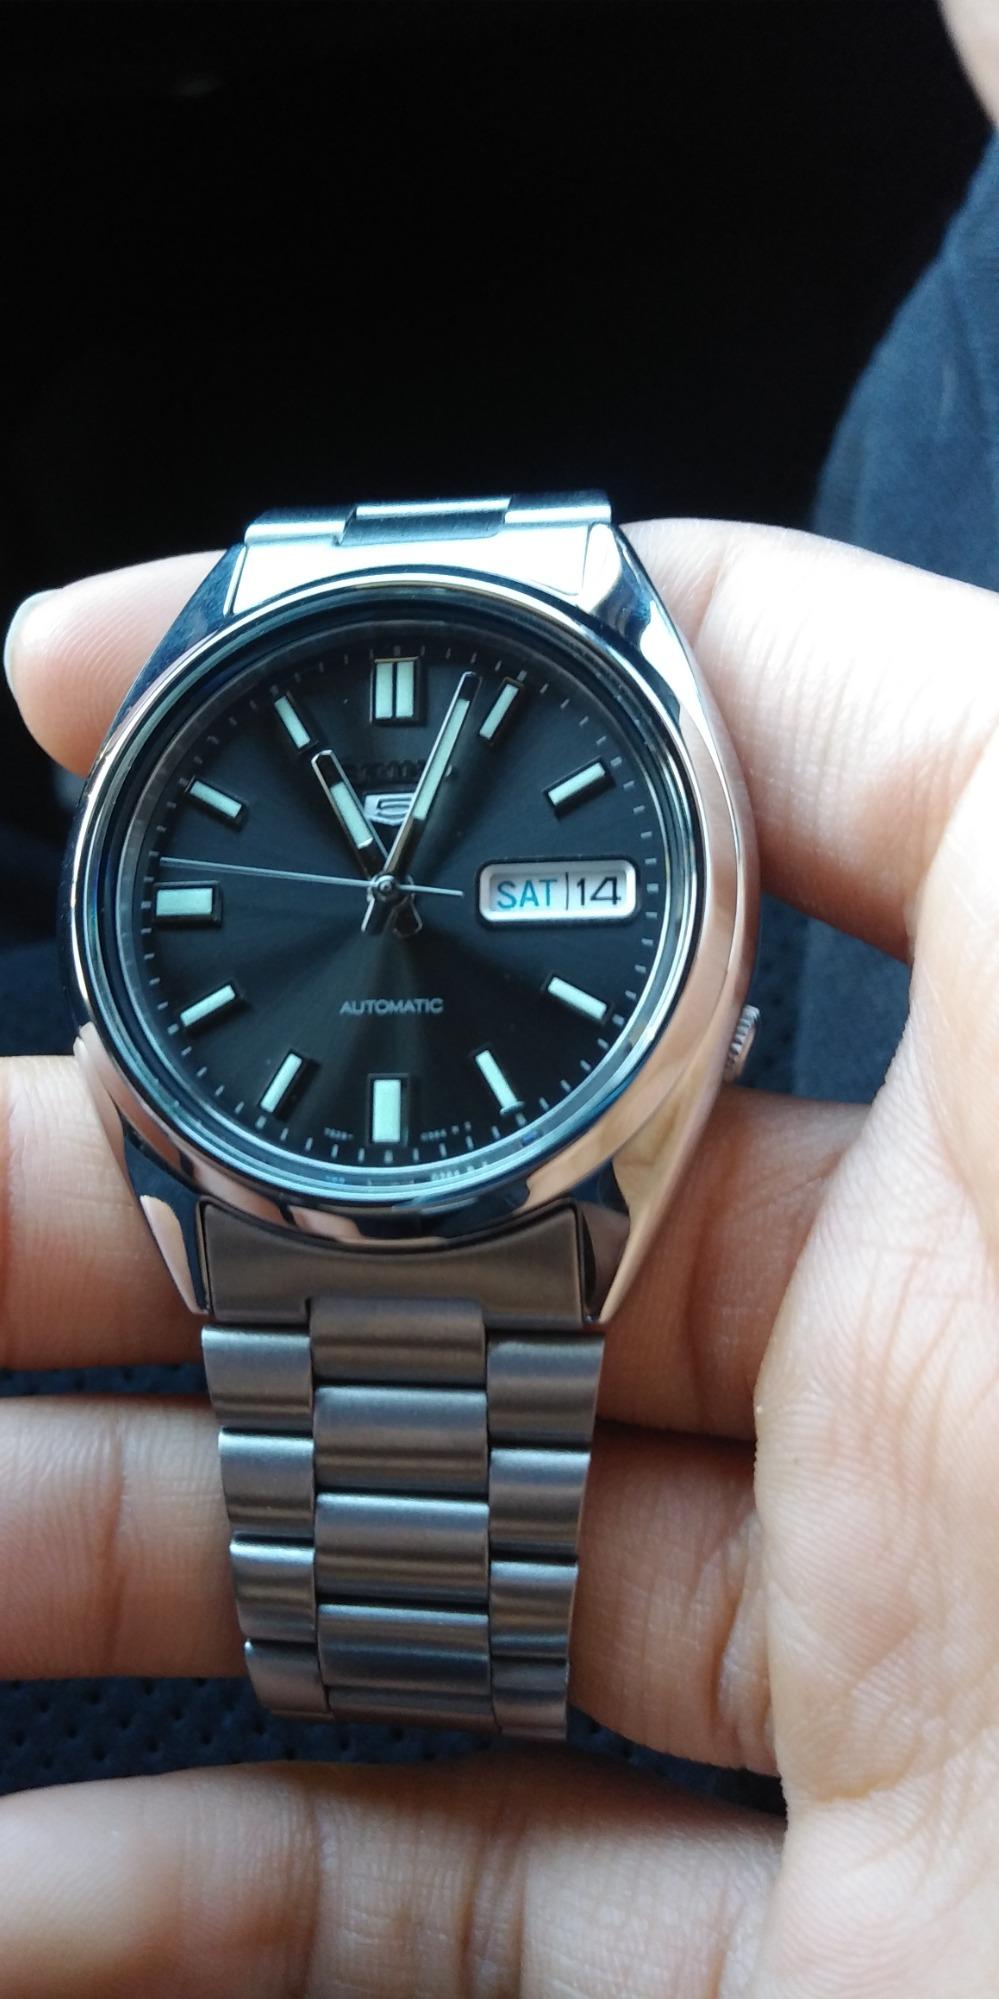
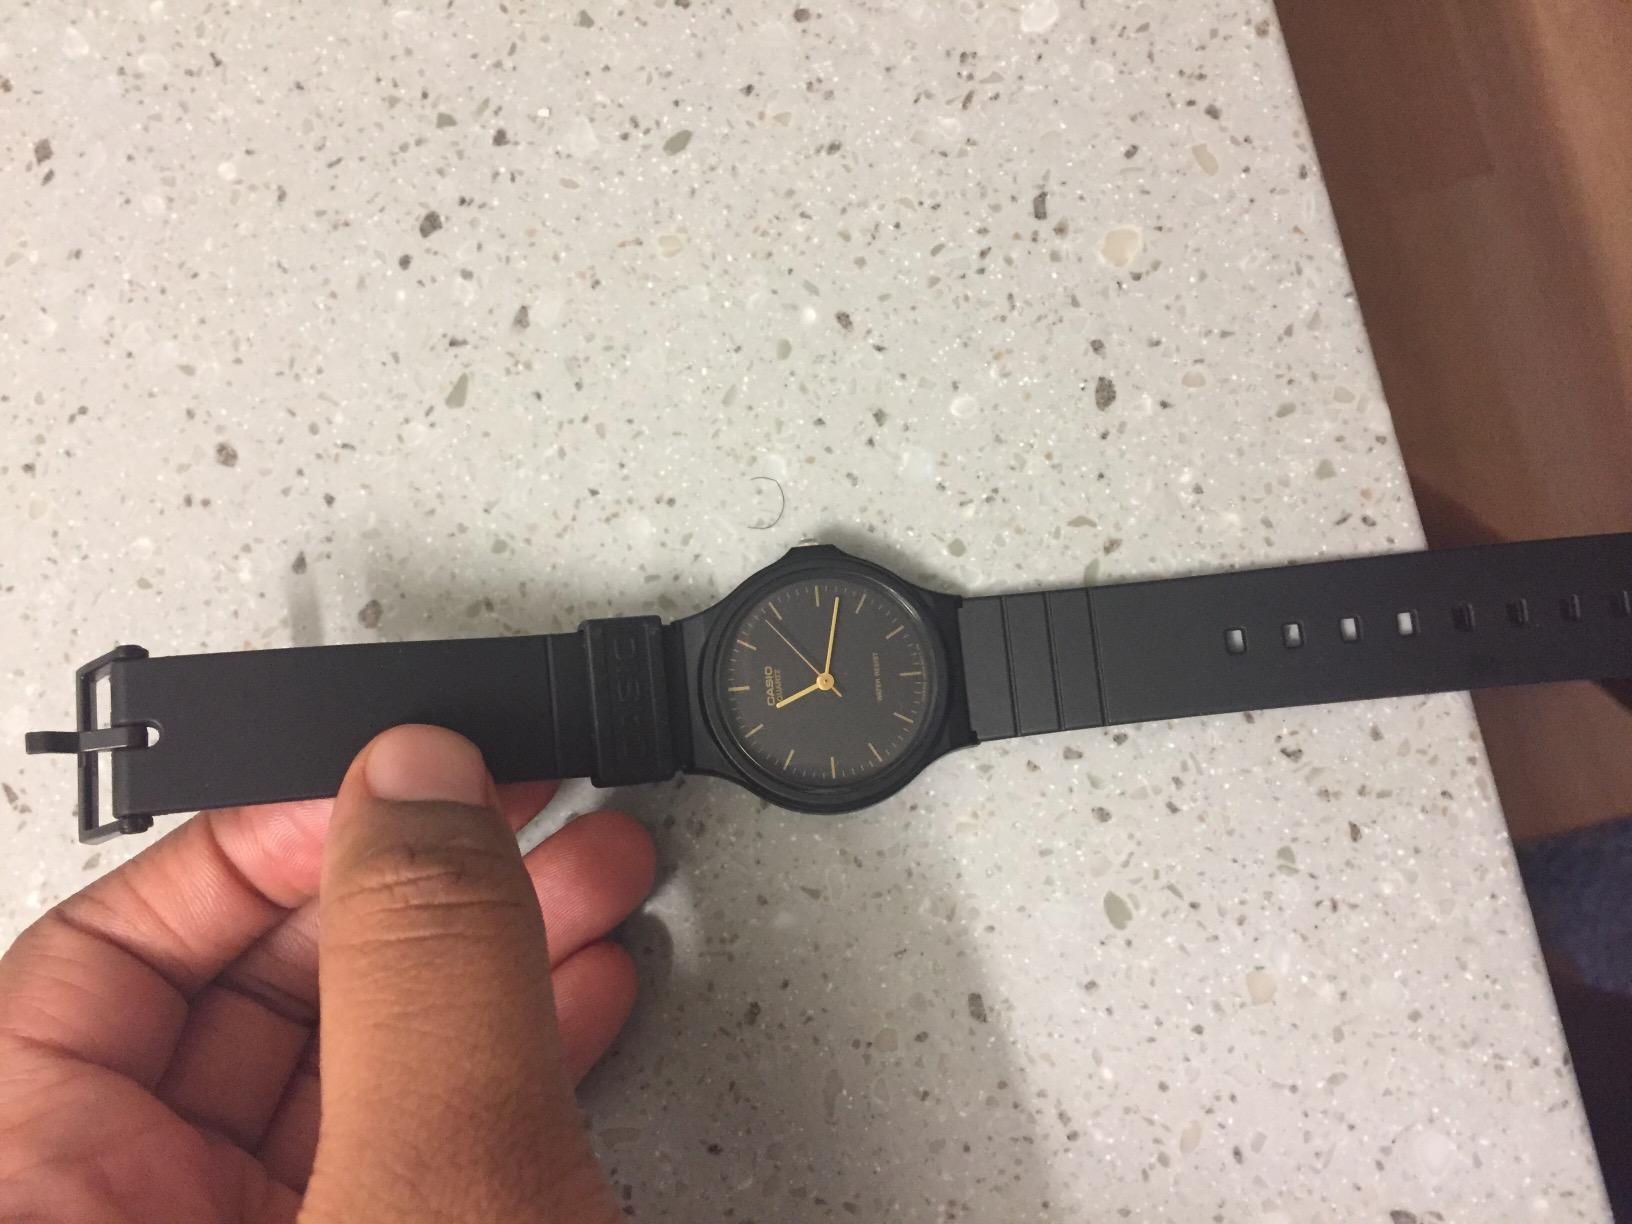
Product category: accessories_watch
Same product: no